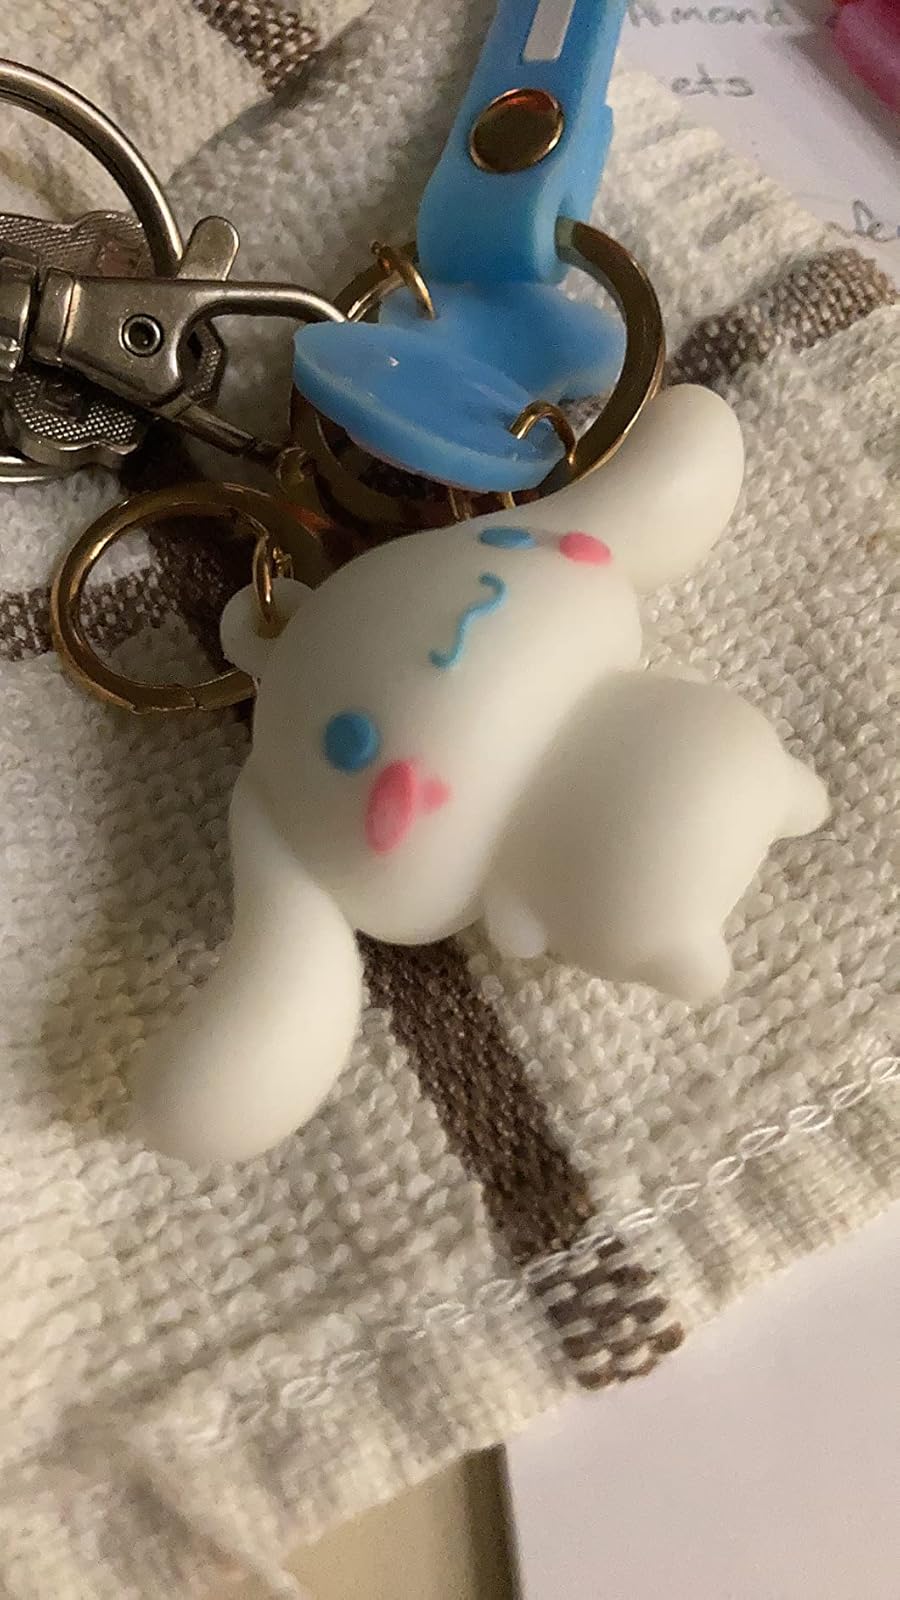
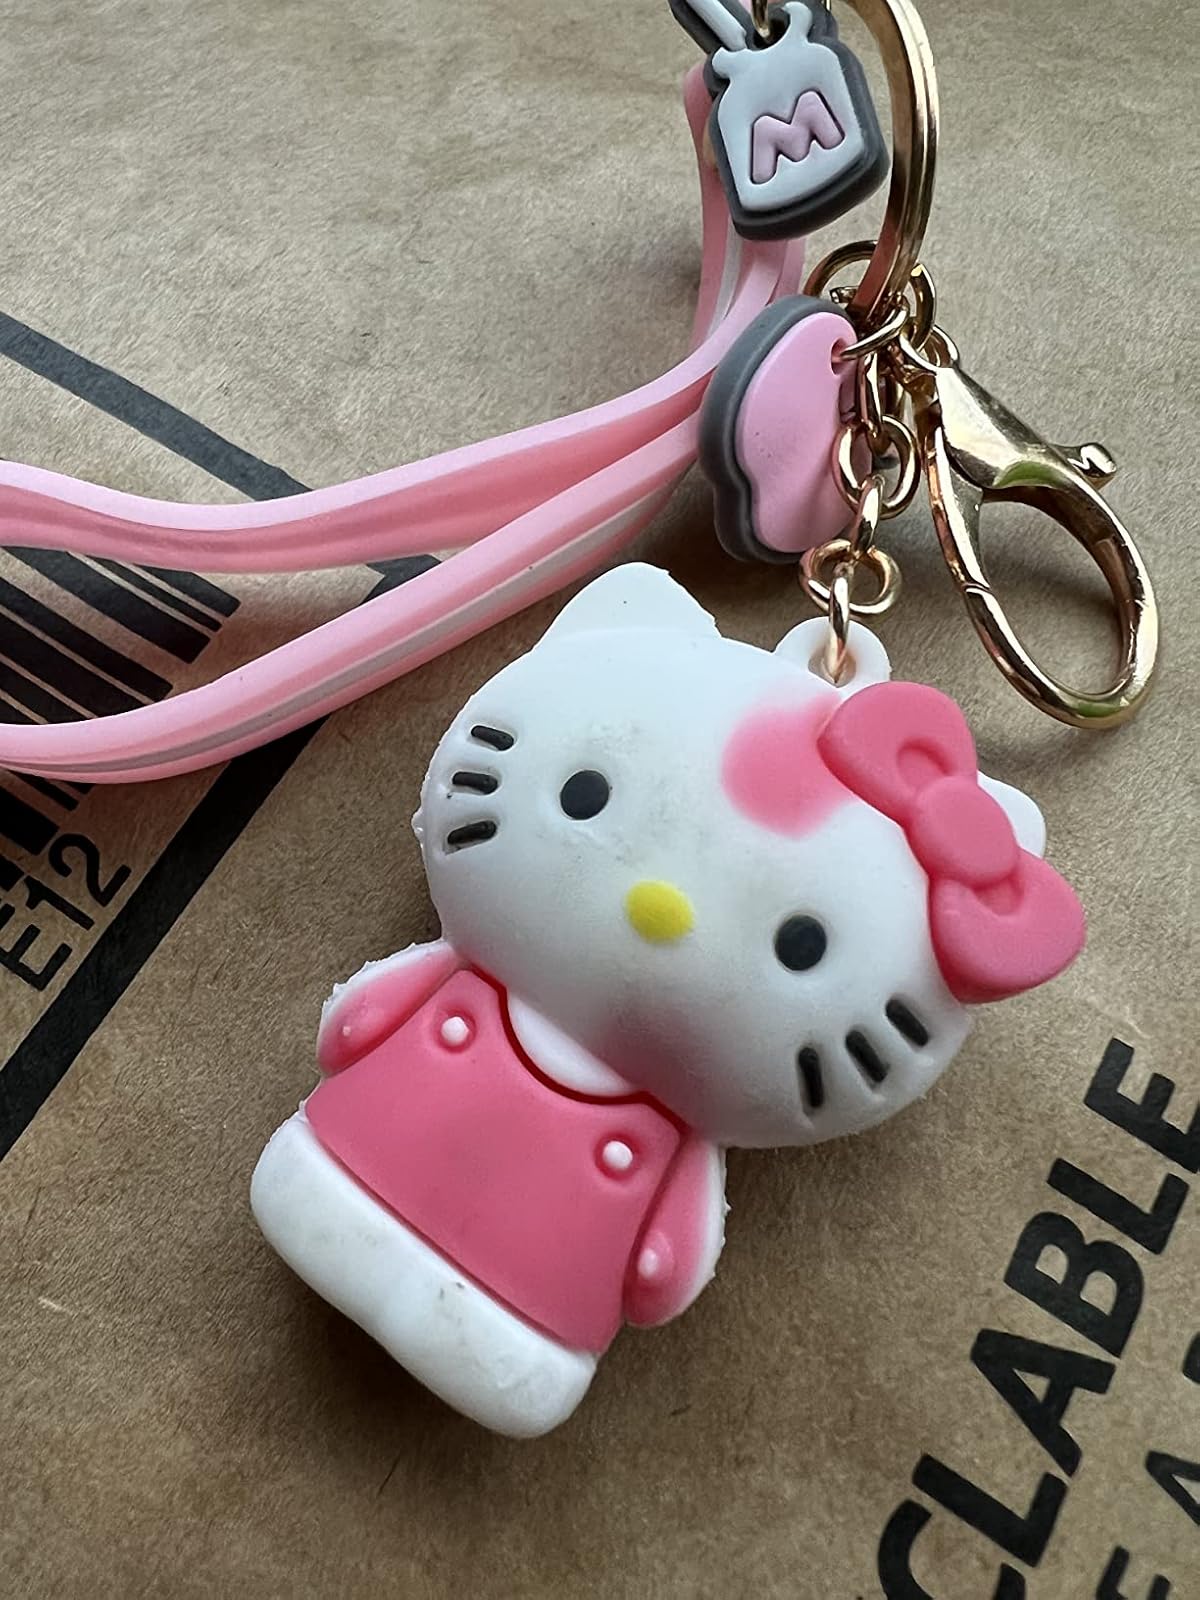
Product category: accessories_keychain
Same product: no